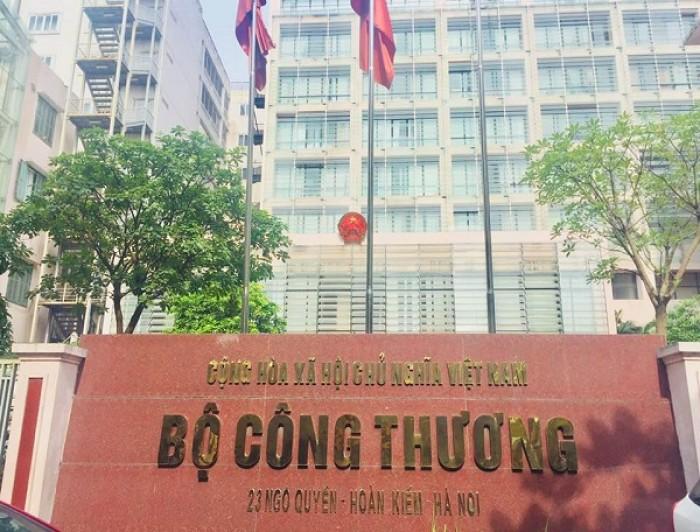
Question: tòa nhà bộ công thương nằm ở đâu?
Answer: tòa nhà bộ công thương nằm ở 23 ngô quyền - hoàn kiếm - hà nội